Nicolò Napoli

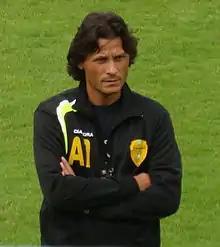

Nicolò Napoli (born 7 February 1962) is an Italian professional football manager and former player.